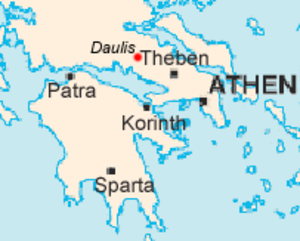
Daulis était une ancienne cité grecque de Phocide, proche de la frontière avec la Béotie, sur la route d'Orchomène et de Chéronée à Delphes, et située sur les contreforts orientaux du Parnasse. Elle fut, à la fin de l'Antiquité, le siège d'un évêché, qui est devenu par la suite le titre d'évêques in partibus de l'Église catholique. Quelques vestiges de l'antique Daulis sont visibles près de la ville moderne de Davlia.